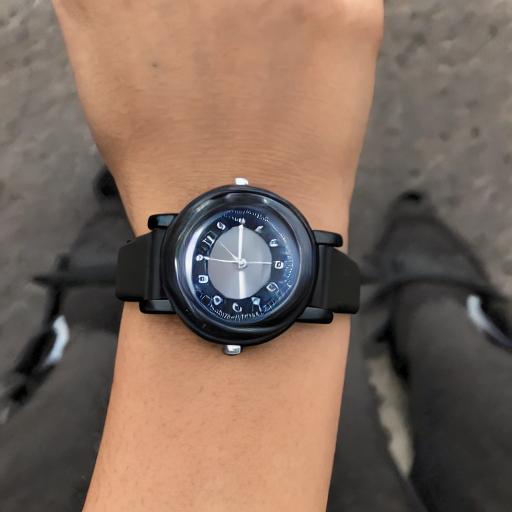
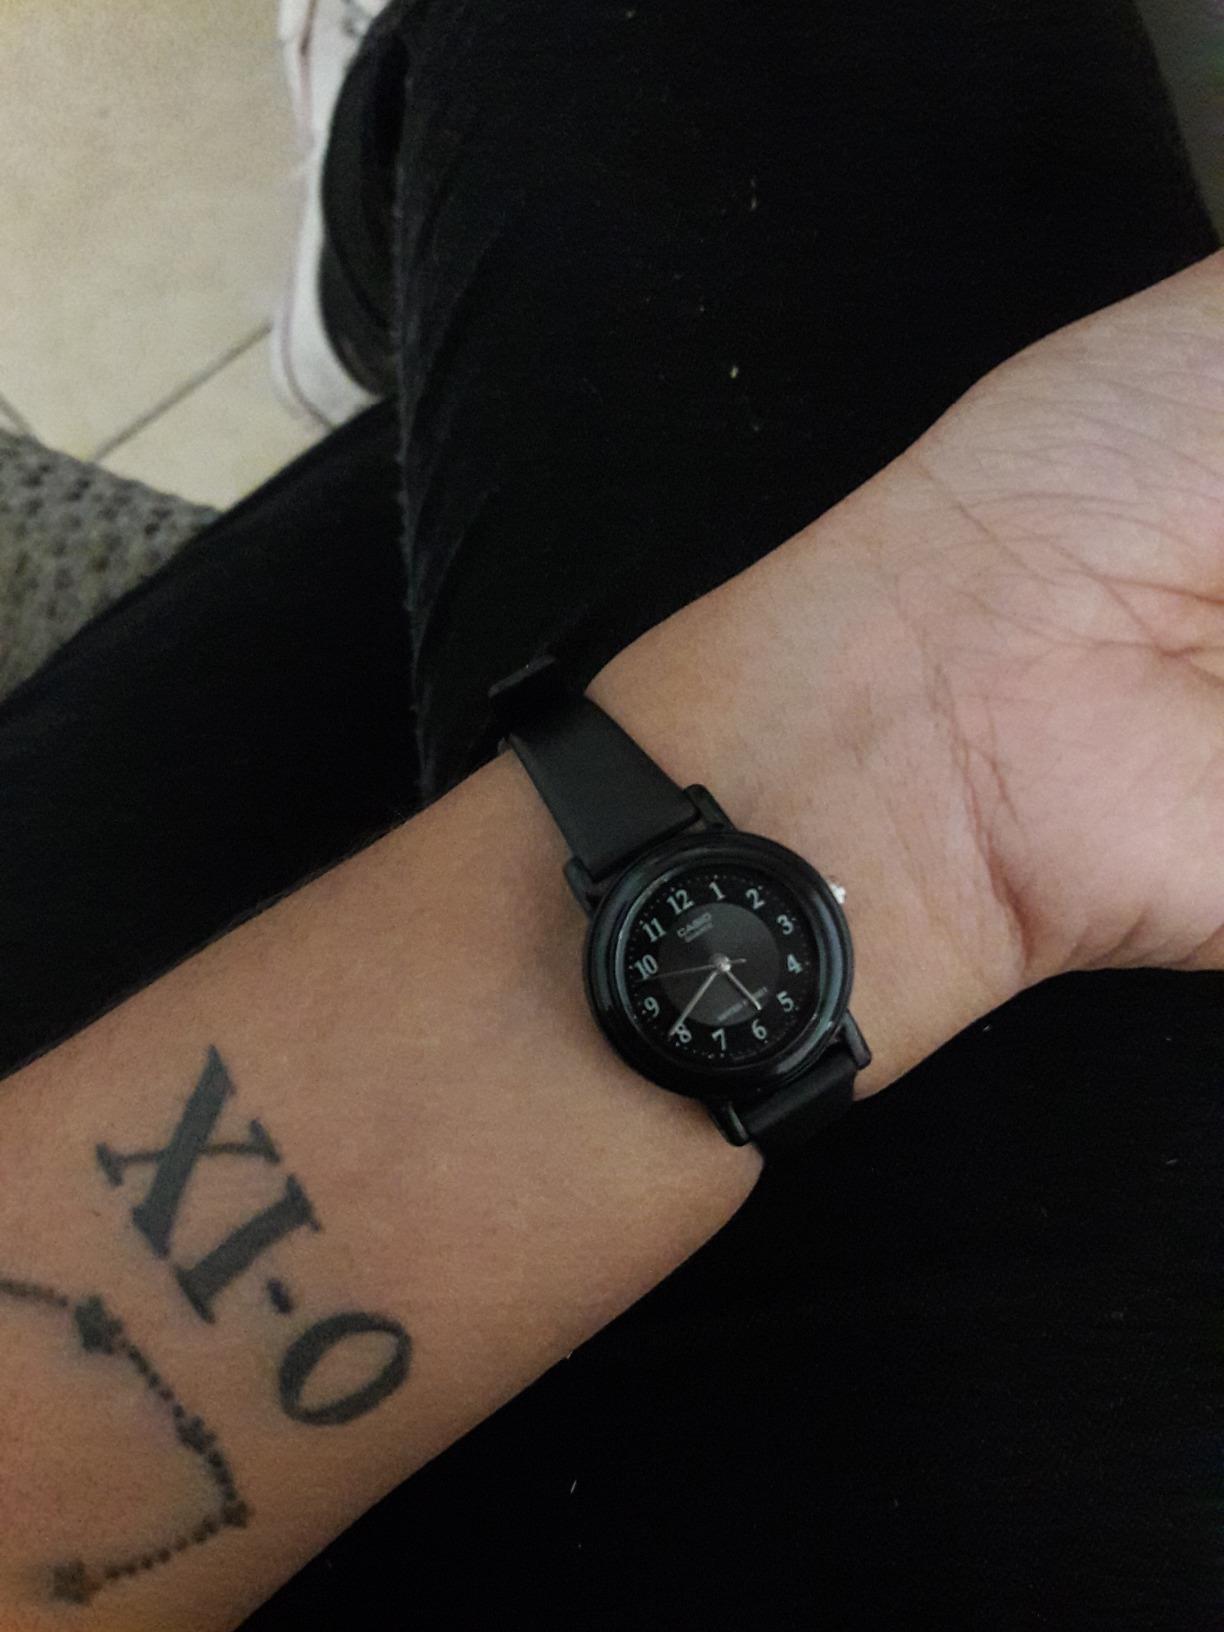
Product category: accessories_watch
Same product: no